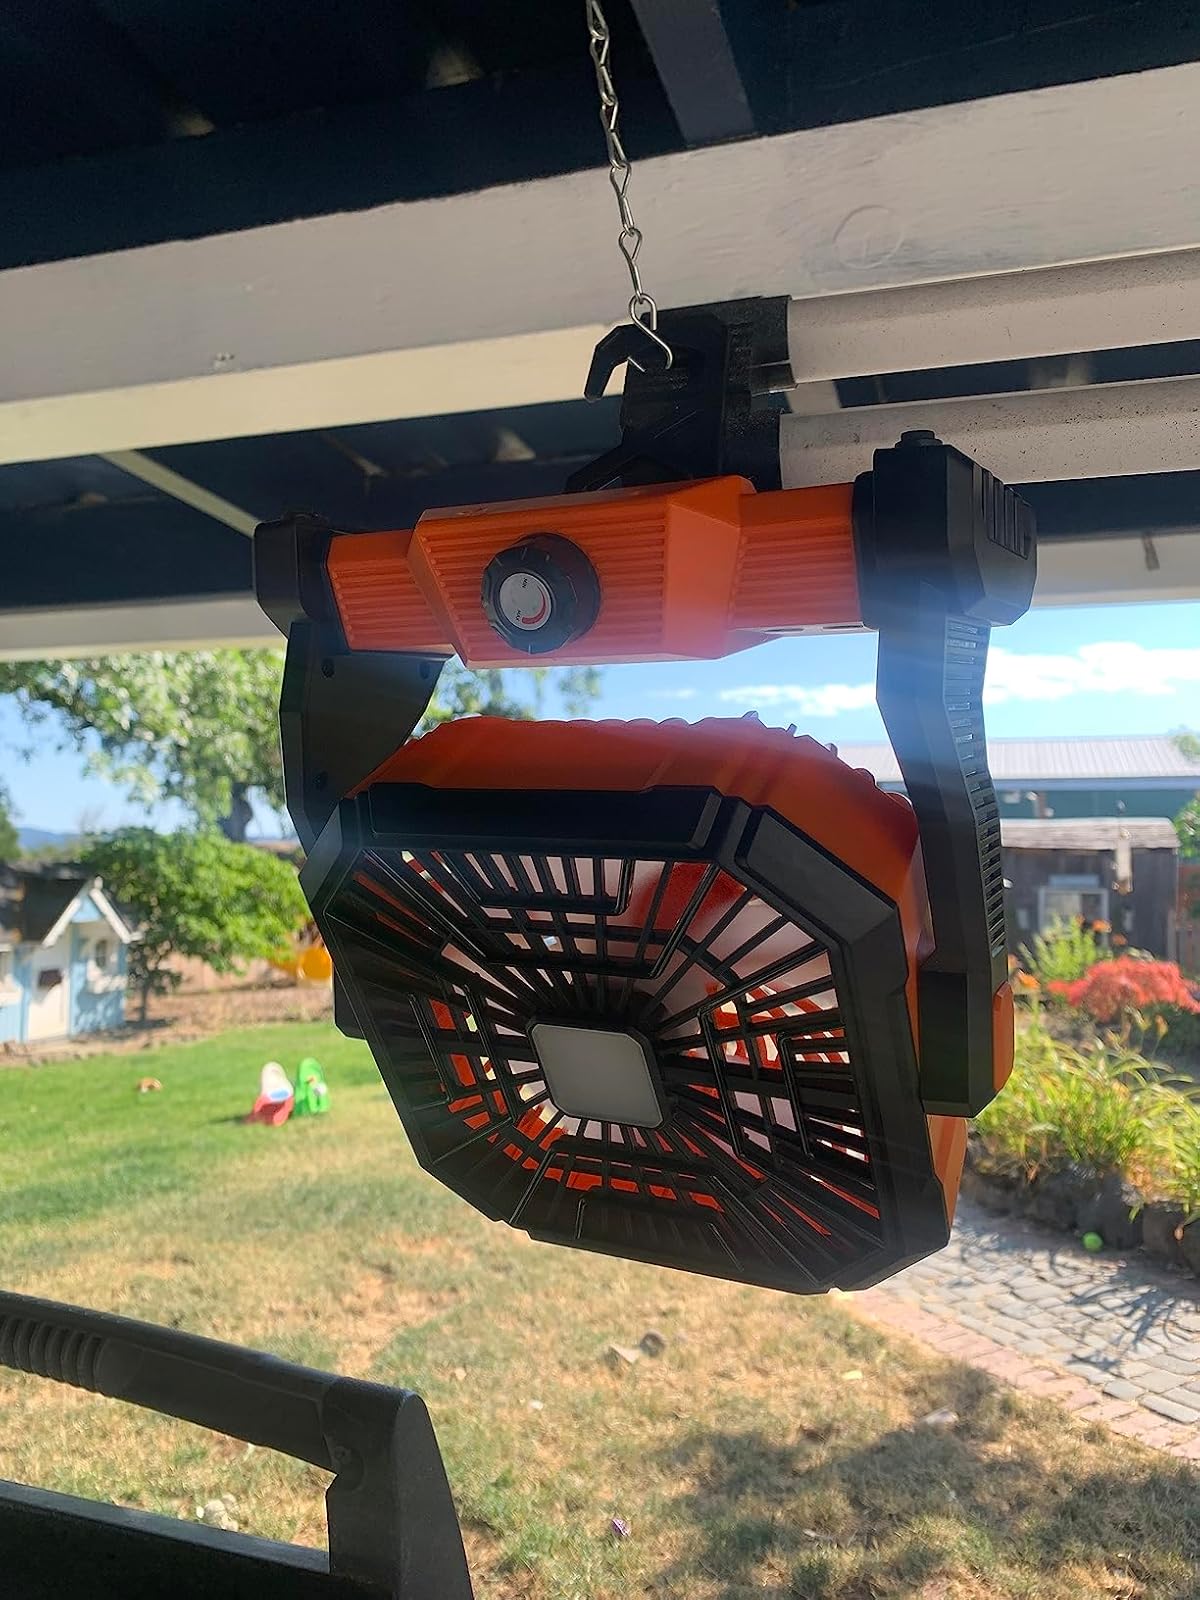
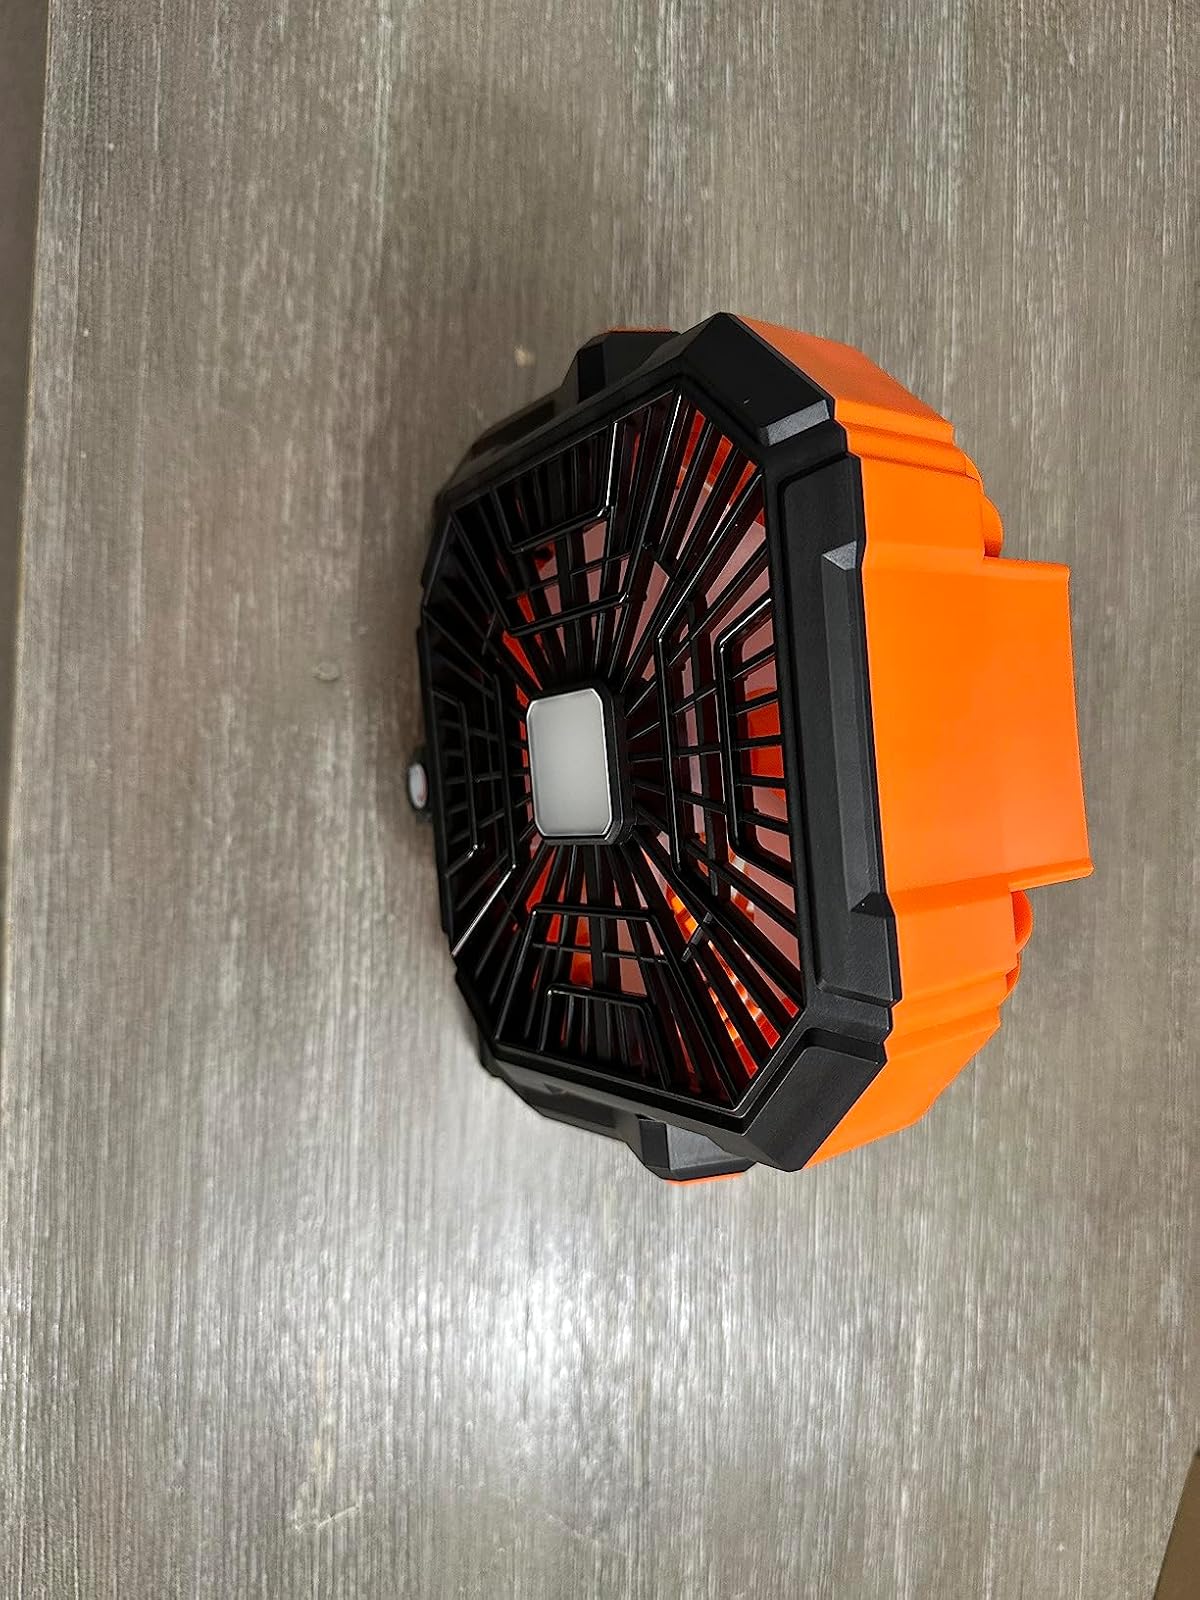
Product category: lantern
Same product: yes